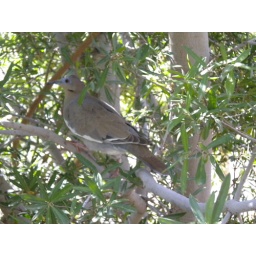
This bird had it out for Dan, and followed us around flying in his face.